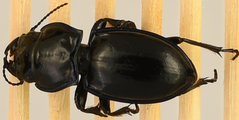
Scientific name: Pasimachus elongatus
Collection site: Central Plains Experimental Range NEON (CPER), plot CPER_009